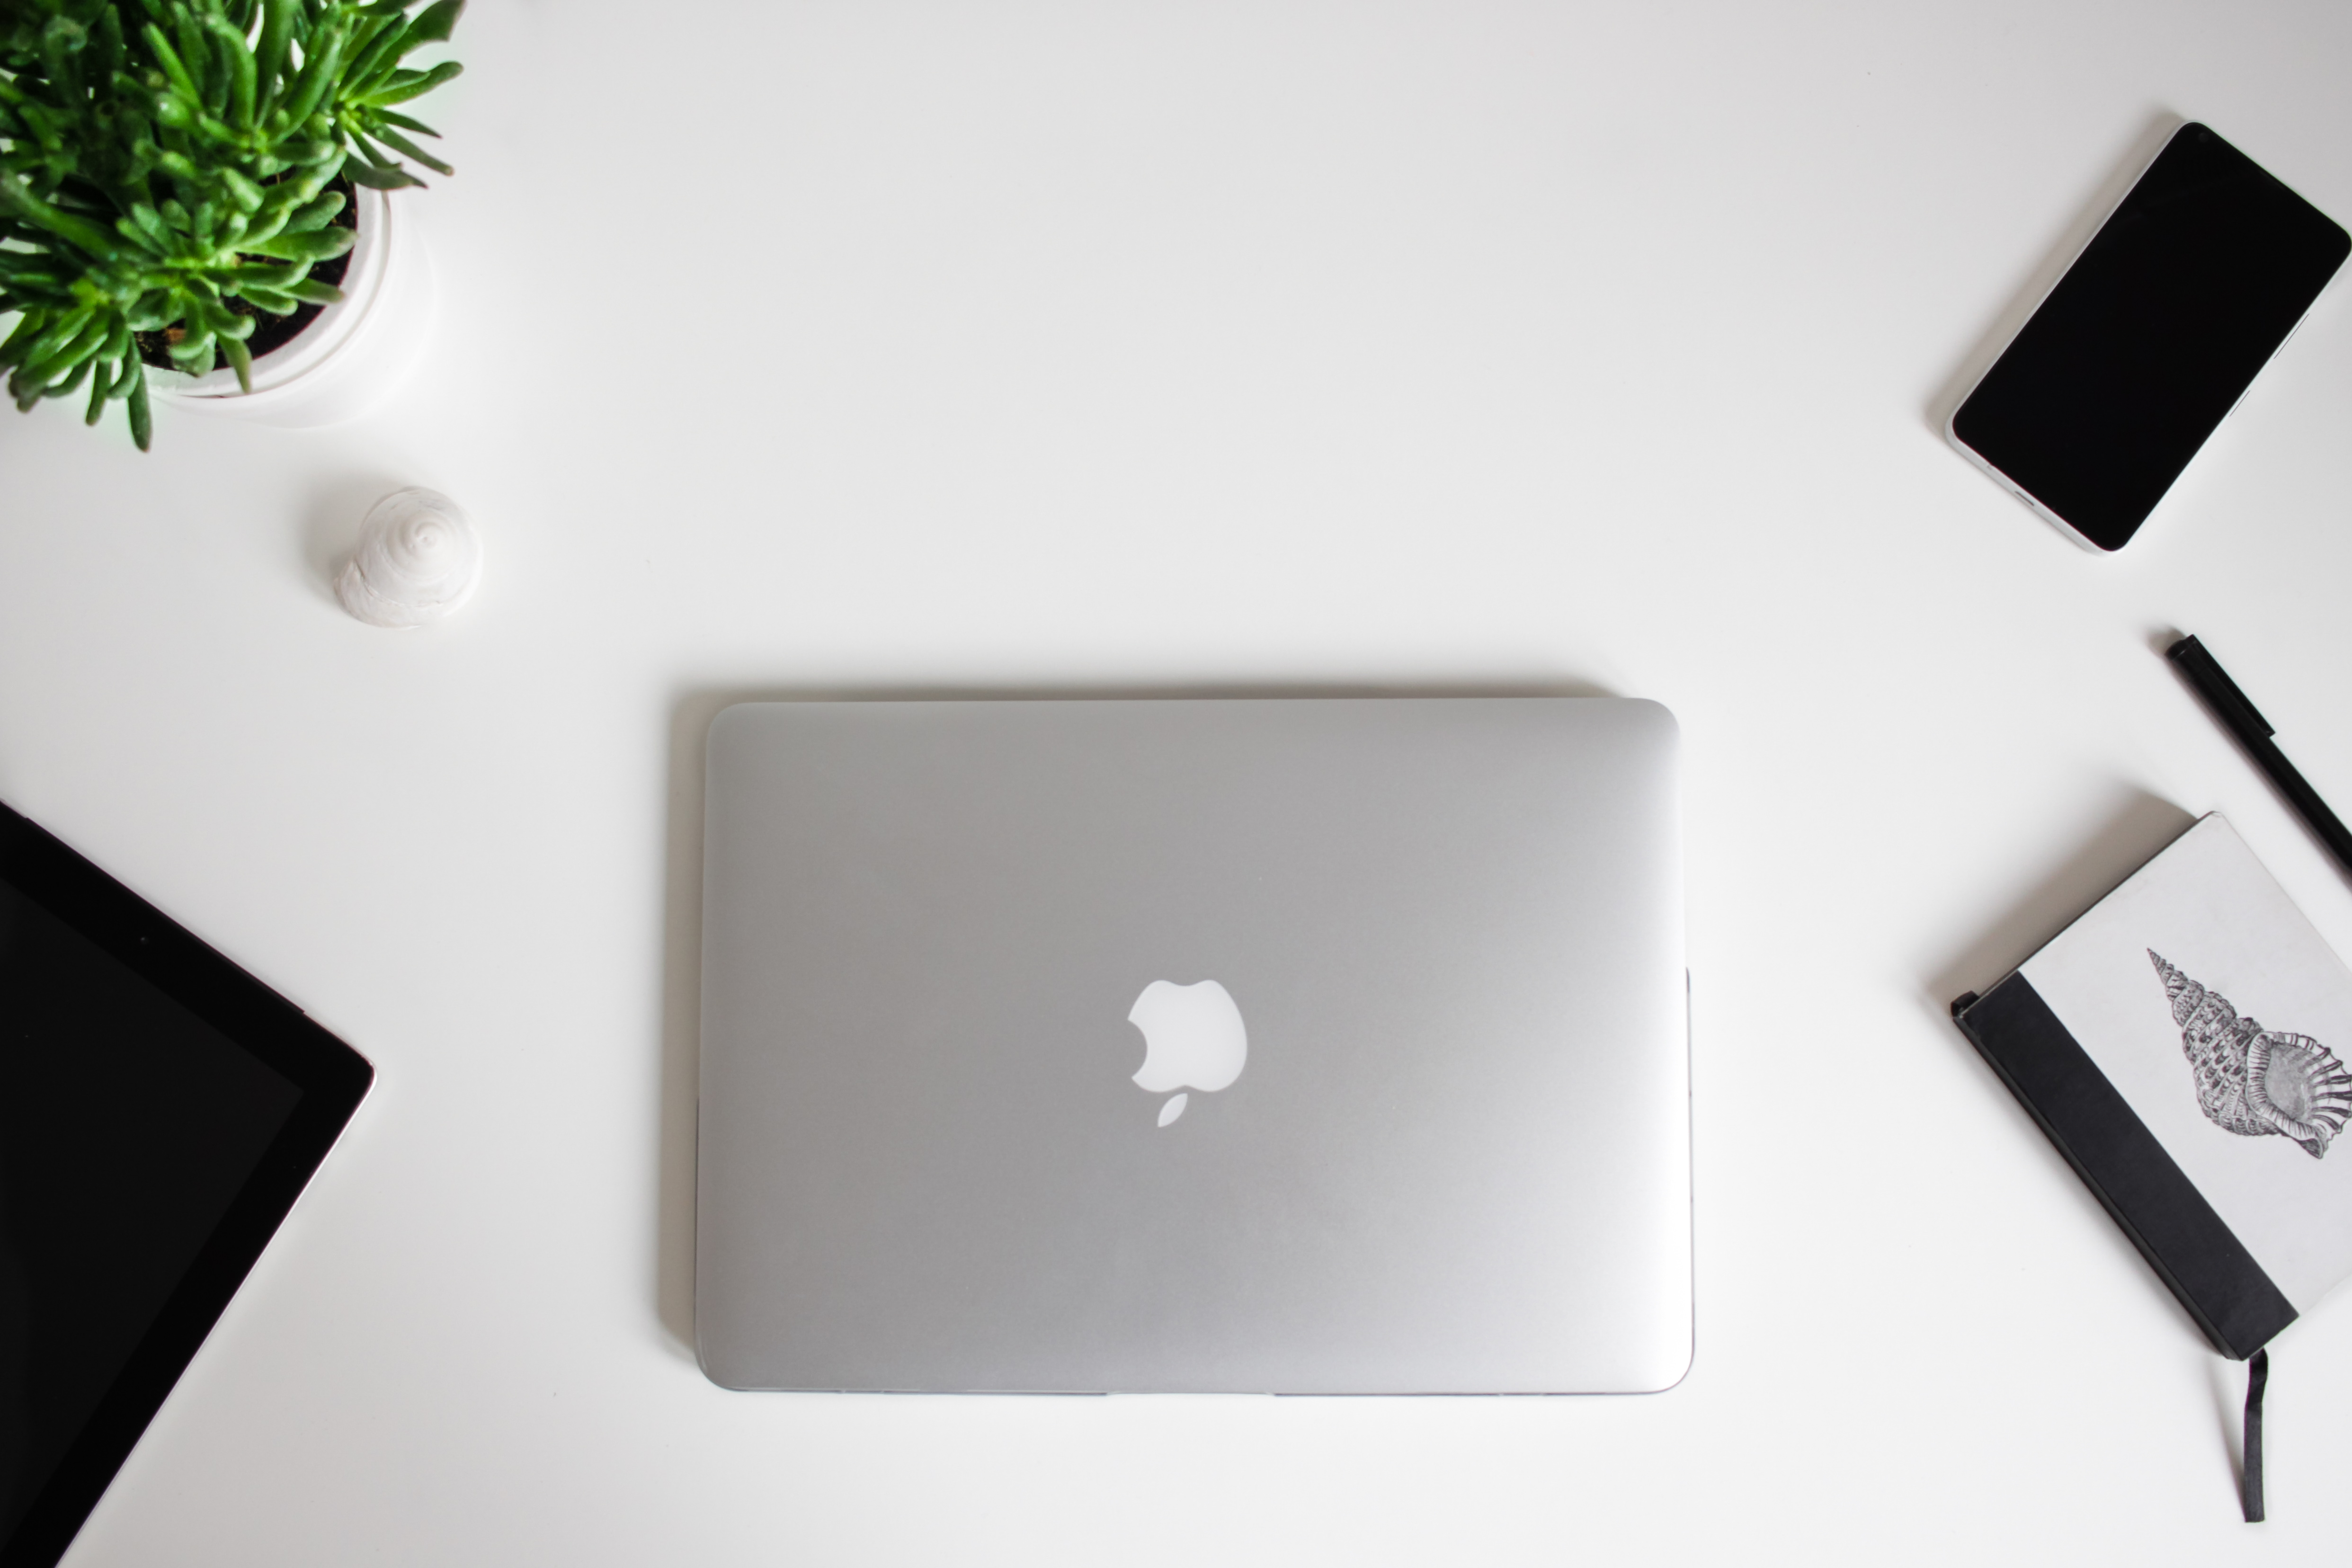
work space, Mac book on the table, laptop, table, office, white, electronics, technology, wall, electronic device, plant, gadget, logo, electronic component, rectangle